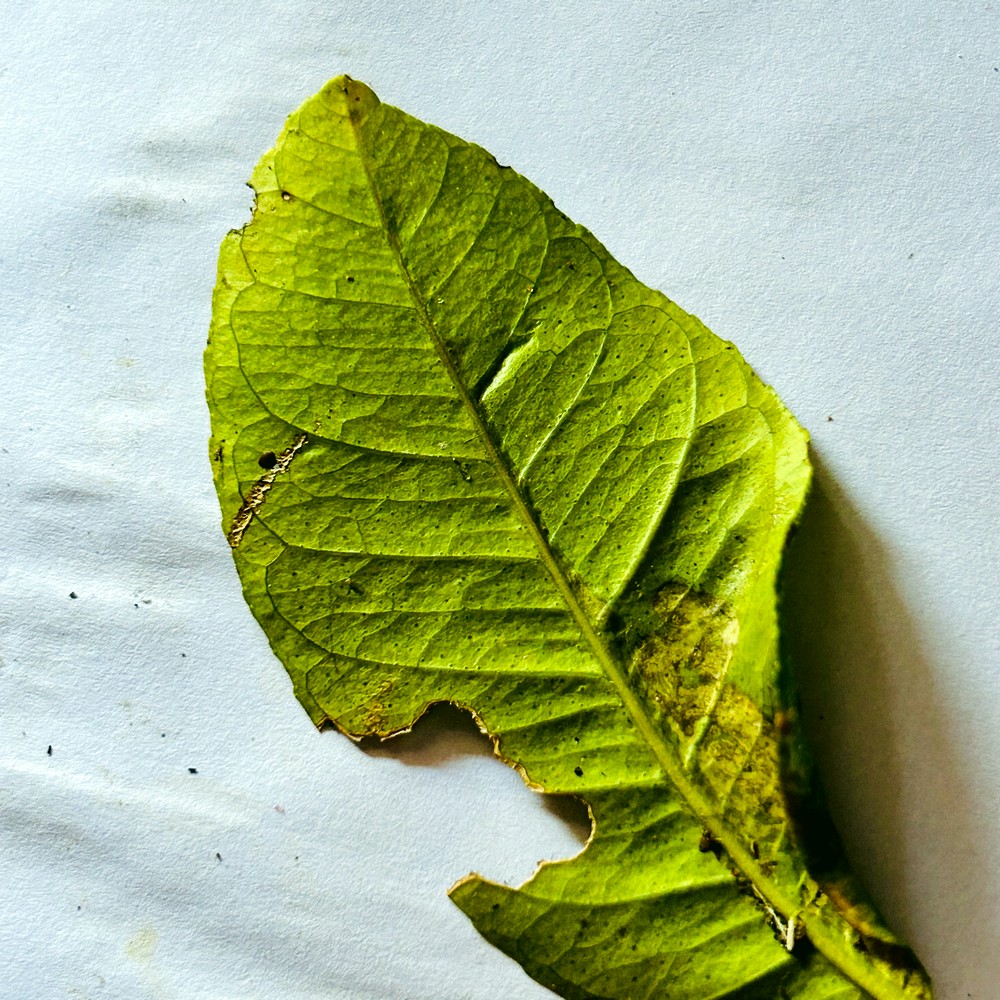
Label: Deficiency Leaf